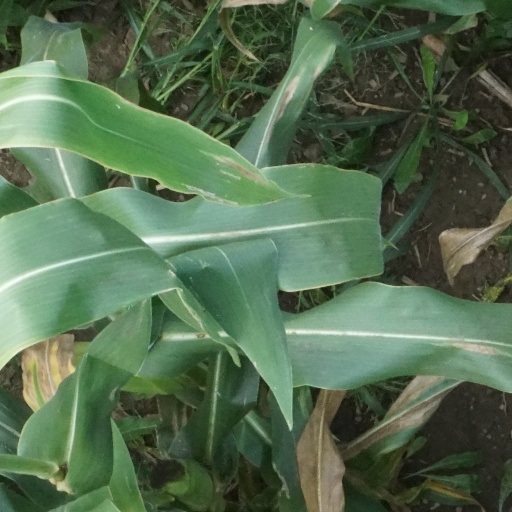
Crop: maize; corn